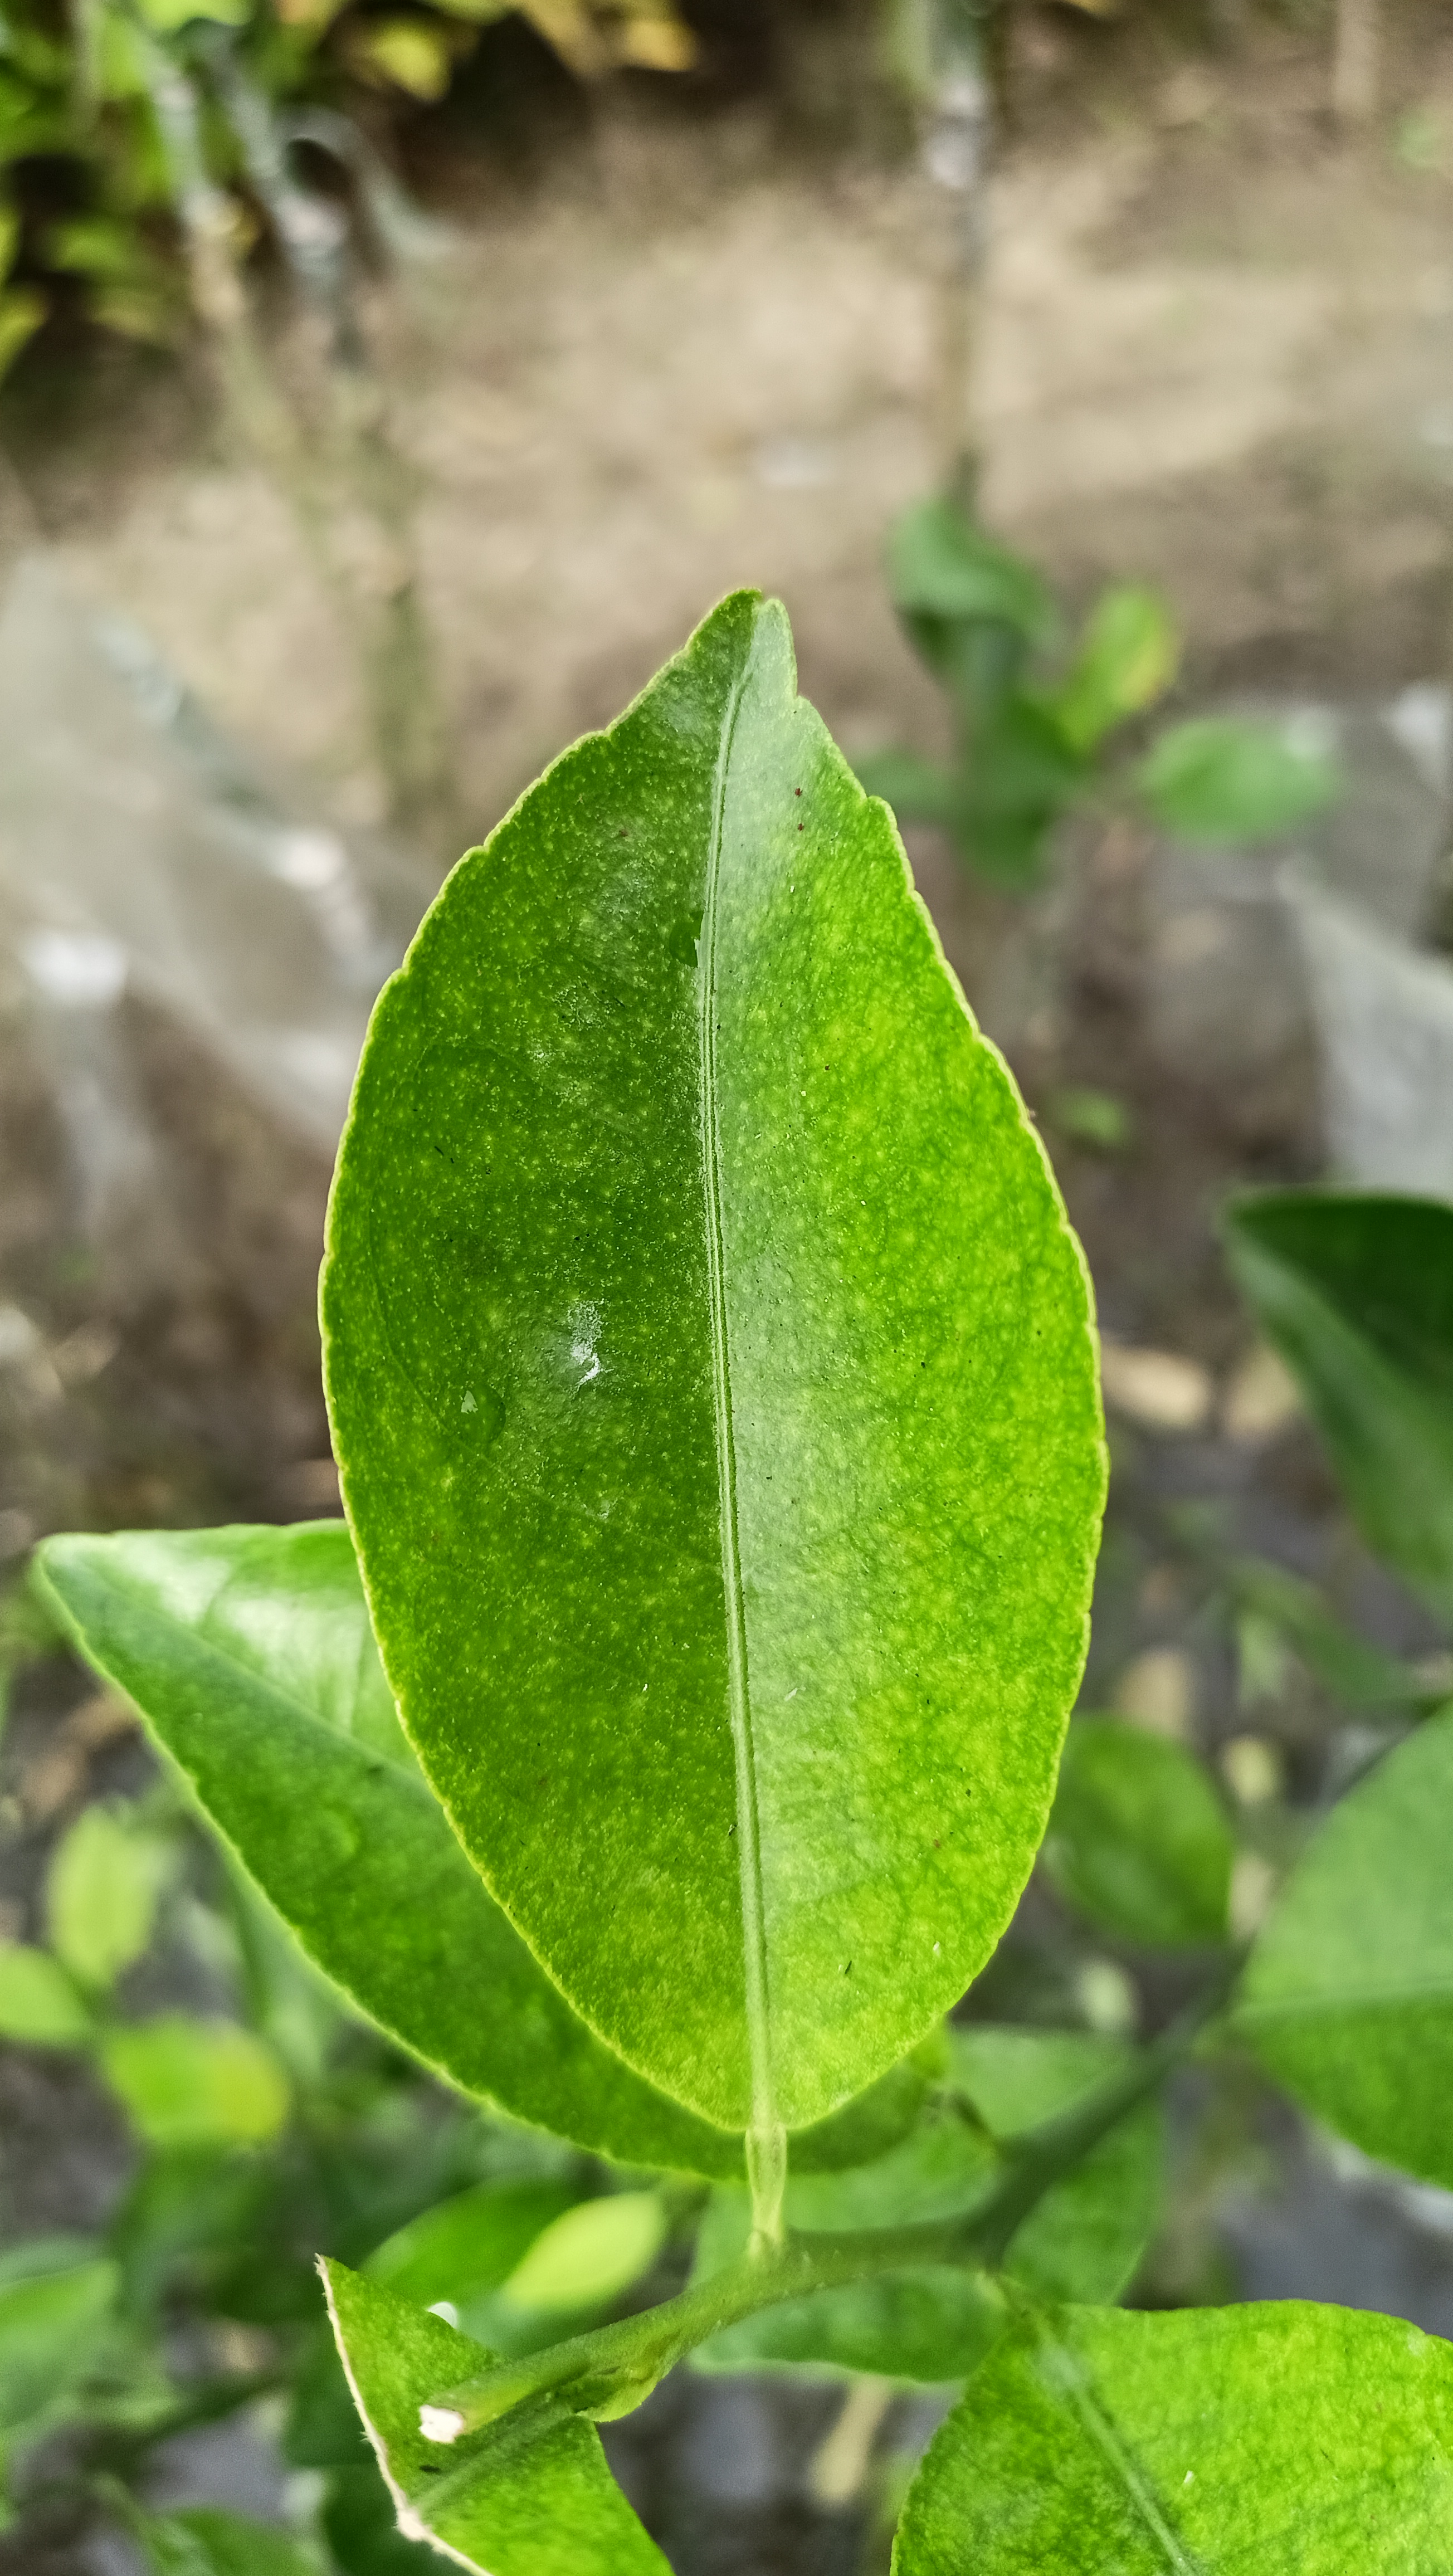
Mandarin leaf variety: China Mishti